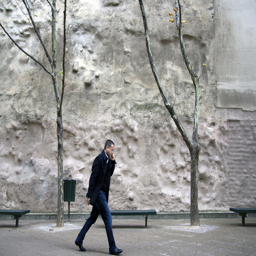
There is man walking next to a brick wall
A man walks past a wall while on his phone.
A man walking down a snowy rural area, with benches in the back.
A man walking down a street while talking on a phone.
A man is walking across a windy plaza.